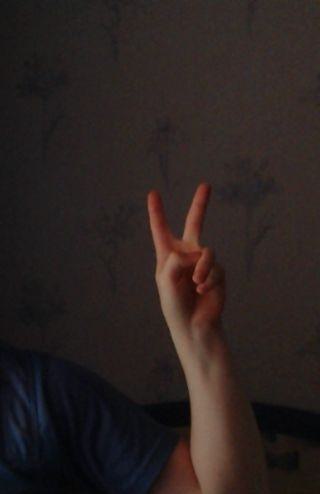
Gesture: peace